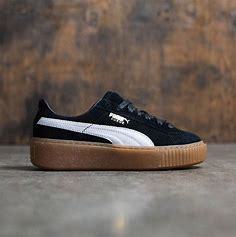
Brand: Puma
Model: Suede Platform